LMS Royal Scot Class 6170 British Legion

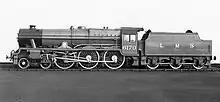
6170 "British Legion" as built in 1935, official photograph.

The London, Midland and Scottish Railway (LMS) 6170 (later 46170) British Legion was a British steam locomotive. It was the prototype for, and is sometimes considered a member of, the Rebuilt Royal Scot Class but differed from those later rebuilds principally in having a unique type 2 boiler, rather than a type 2A boiler, the two not being interchangeable.